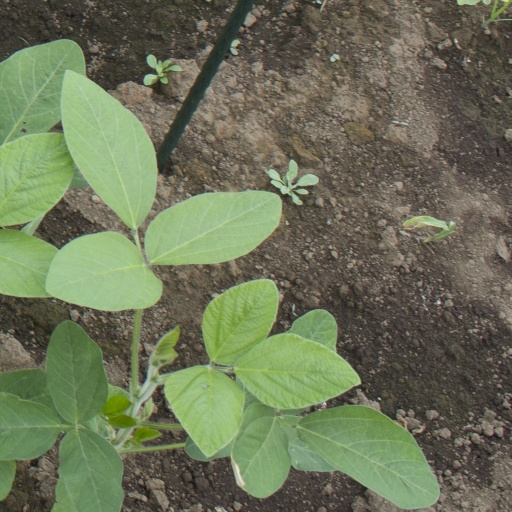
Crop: soybean